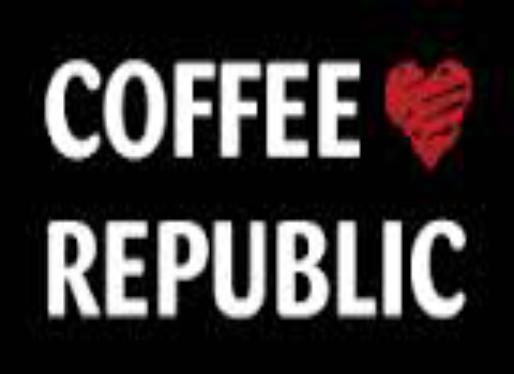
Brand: Coffee Republic
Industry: Food